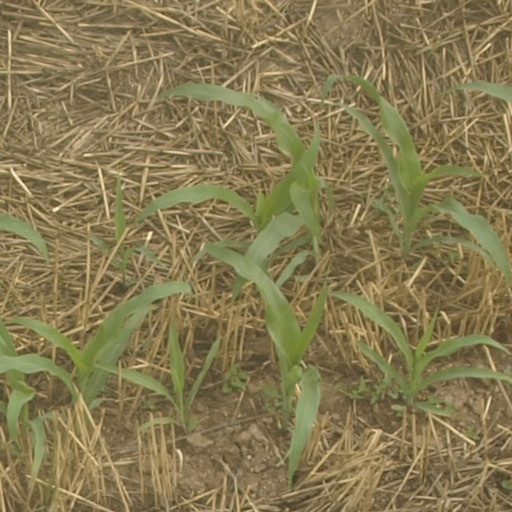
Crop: maize; corn